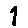
Label: 1